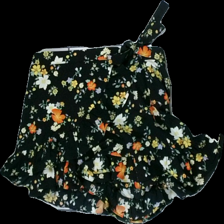
View: front
Type: Skirt
Category: Ladies
Brand: Not in the list
Brand text on label: Not applicable
Colors: Black, Yellow, Green, Multicolor
Material: 100% Poly
Pattern: Floral print
Cut: Regular
Season: Summer
Price range: 50-100
Recommended usage: Reuse